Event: Nepal Earthquake
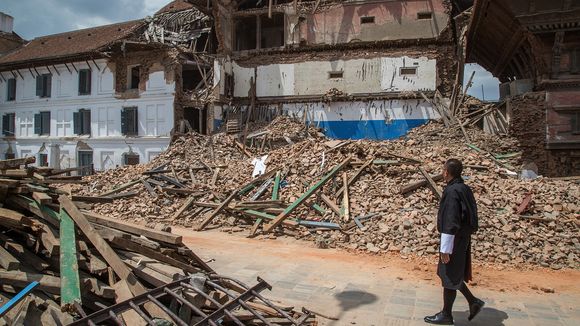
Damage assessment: damage